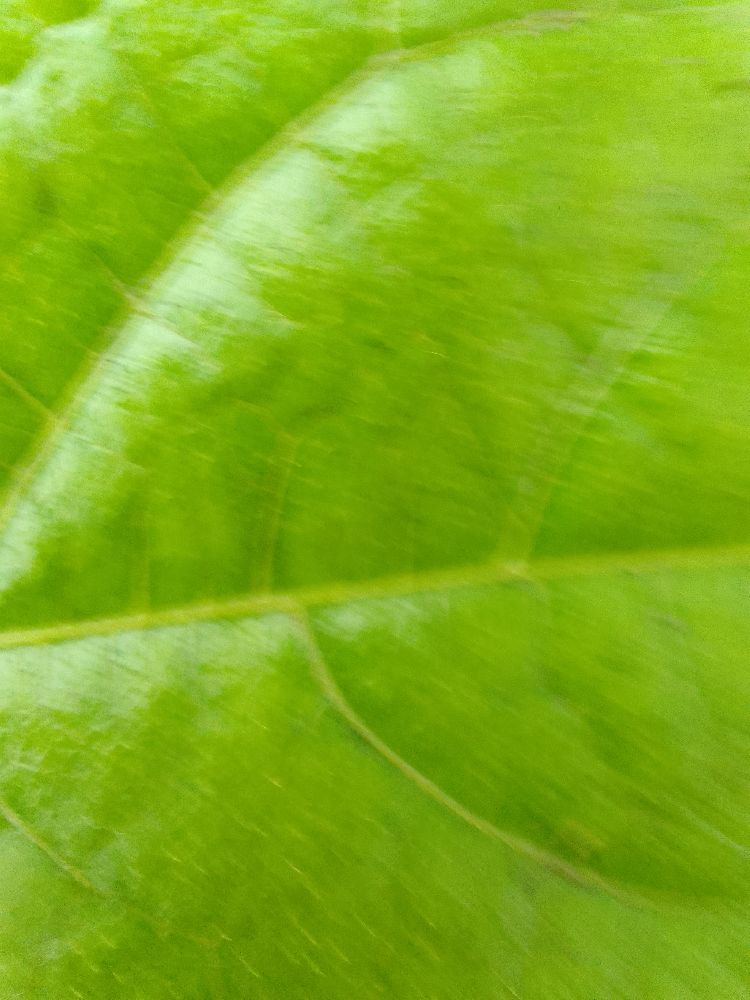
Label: healthy